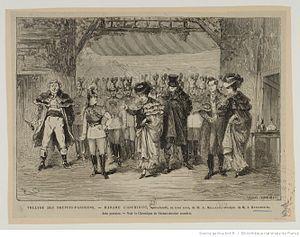
Illustration de presse de l'acte 1 de Madame l'archiduc, l'opéra-bouffe de Jacques Offenbach et Millaud
Madame l'archiduc est un opéra-bouffe en trois actes de Jacques Offenbach, sur un livret de Albert Millaud créé le 31 octobre 1874 au théâtre des Bouffes Parisiens.